RECCO

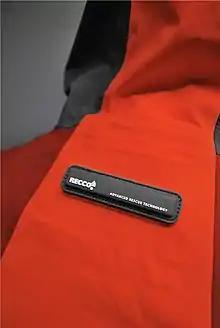
Integrated RECCO reflector on a jacket

Based on the harmonic radar system, the RECCO rescue technology consists of two parts: a passive and lightweight reflector and a portable detector. The reflector is worn by the person and directly integrated in the clothing or gears. The detector is used by professional rescue teams on avalanche site, by foot or from a helicopter.